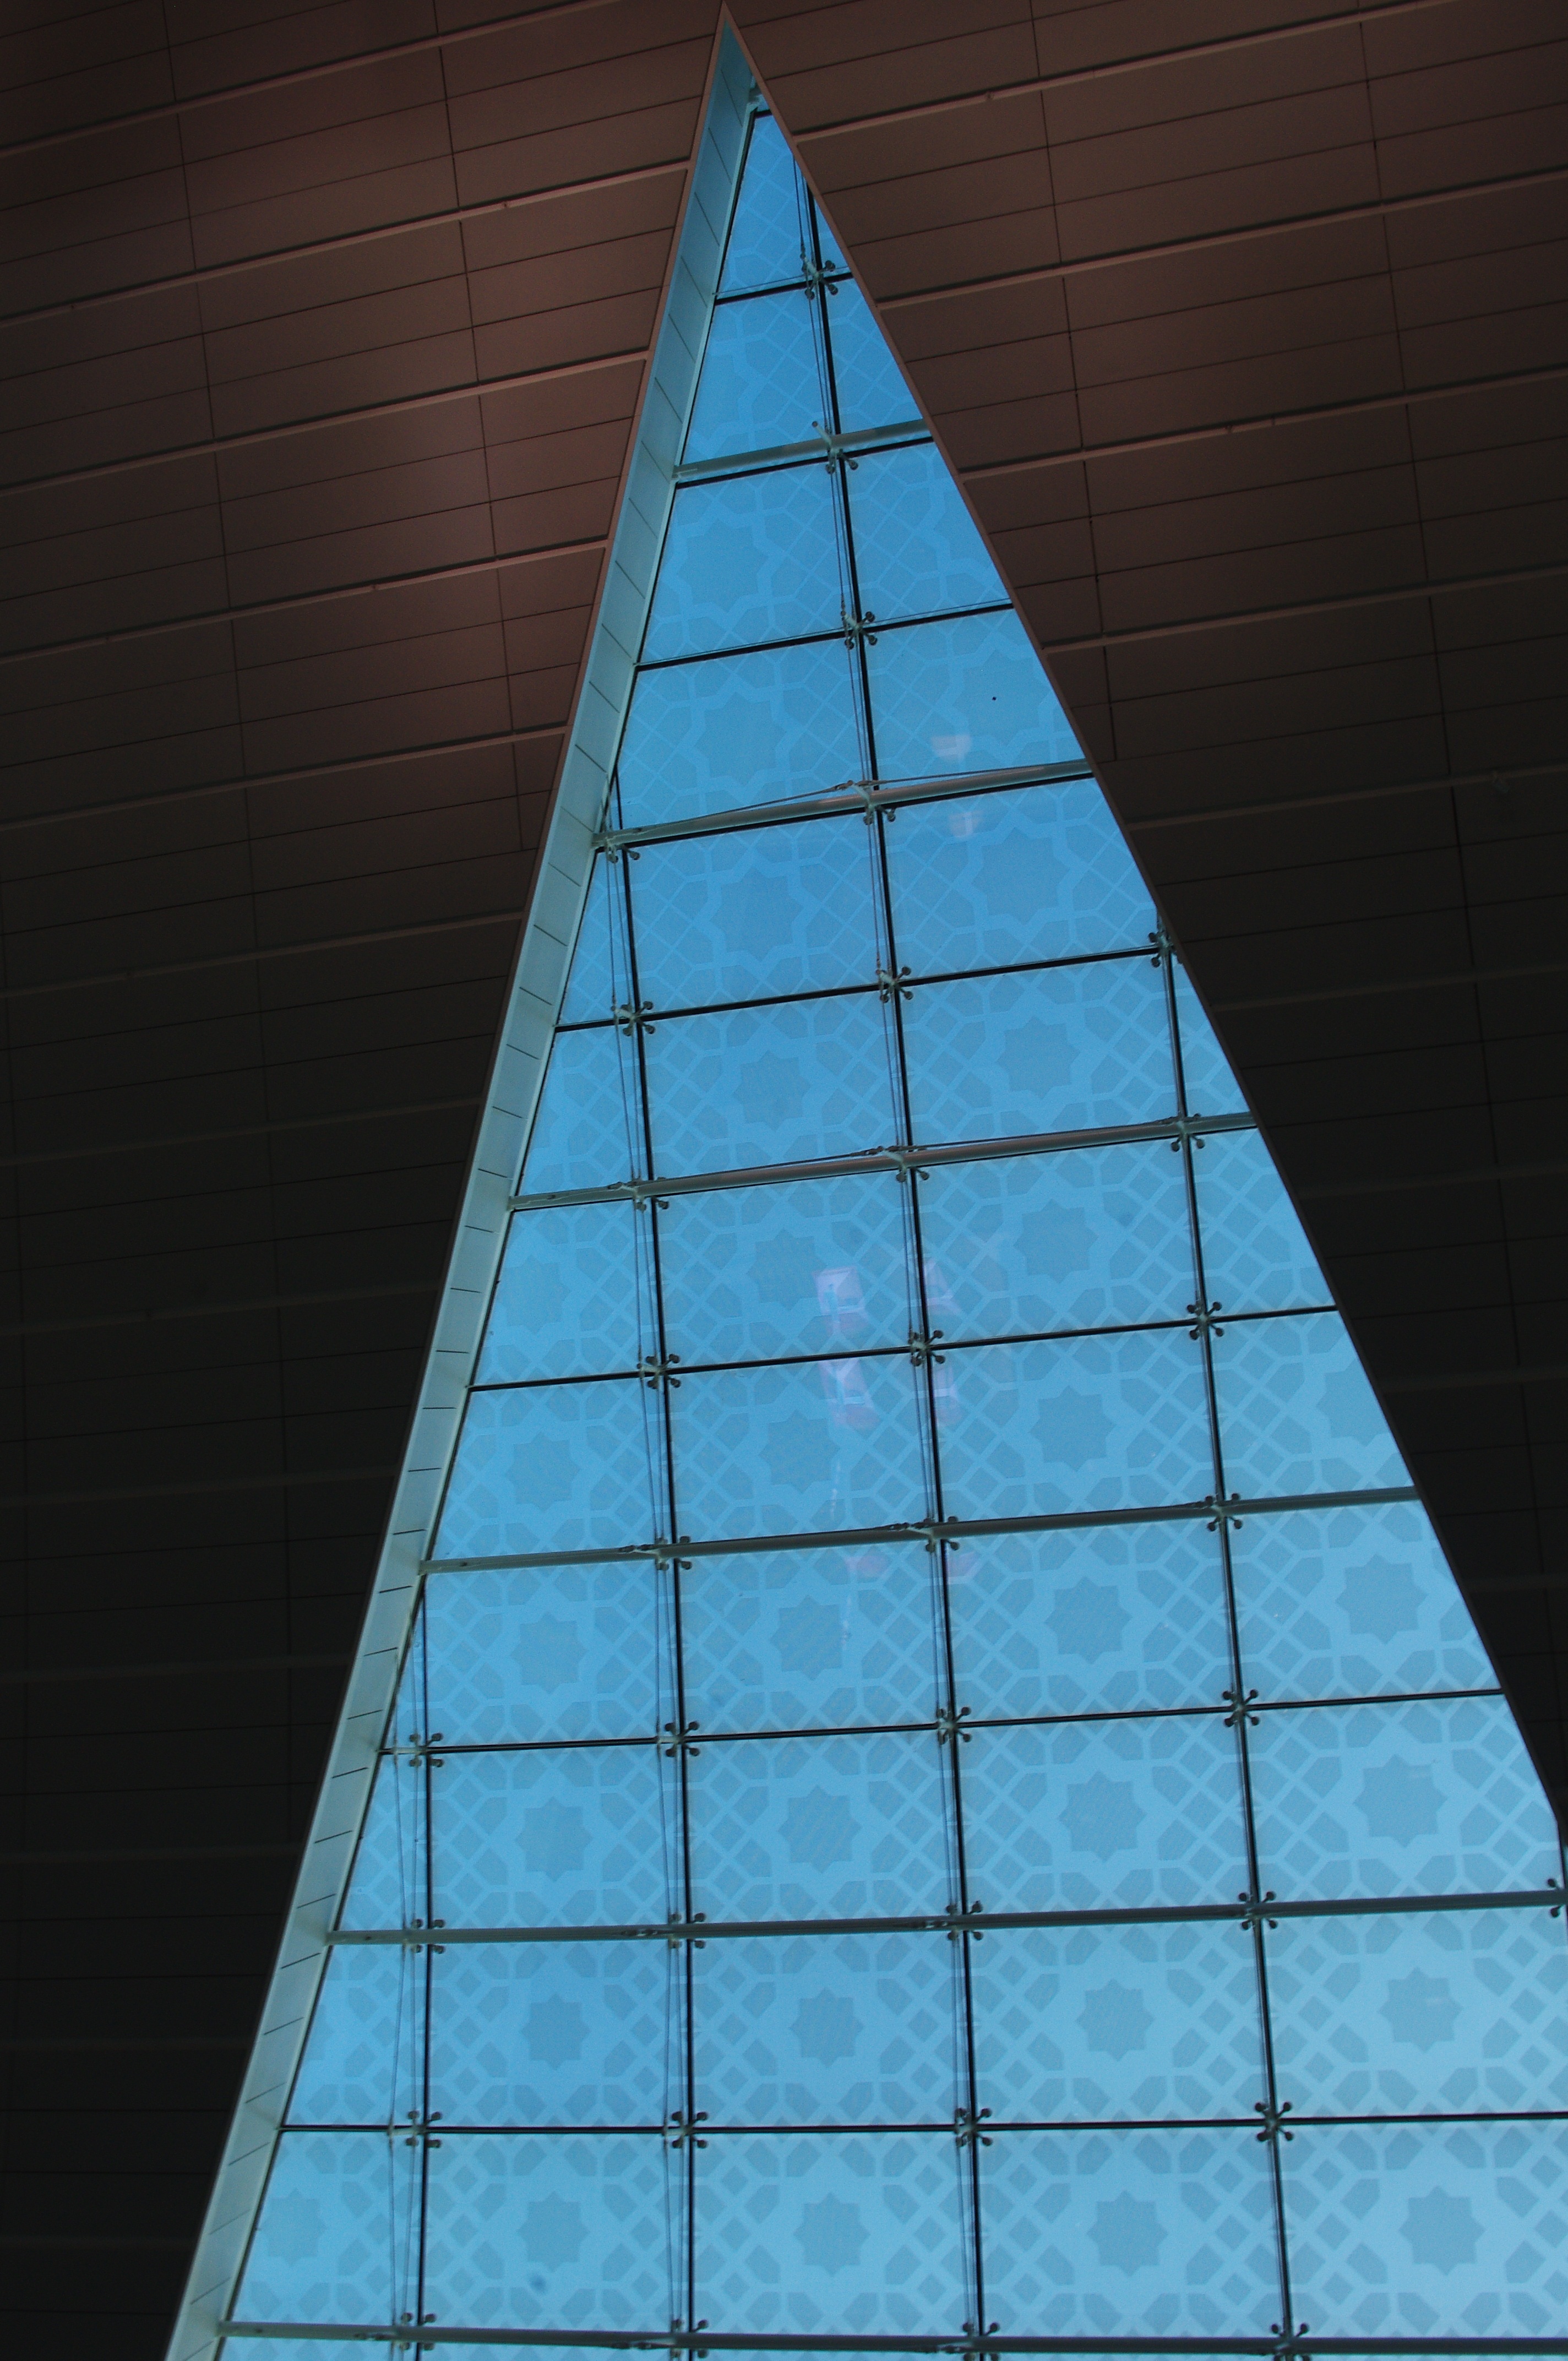
architecture, glass, skyscraper, construction, line, reflection, tower, indoor, landmark, facade, blue, tower block, triangle, windows, symmetry, shape, daylighting, airport hotels